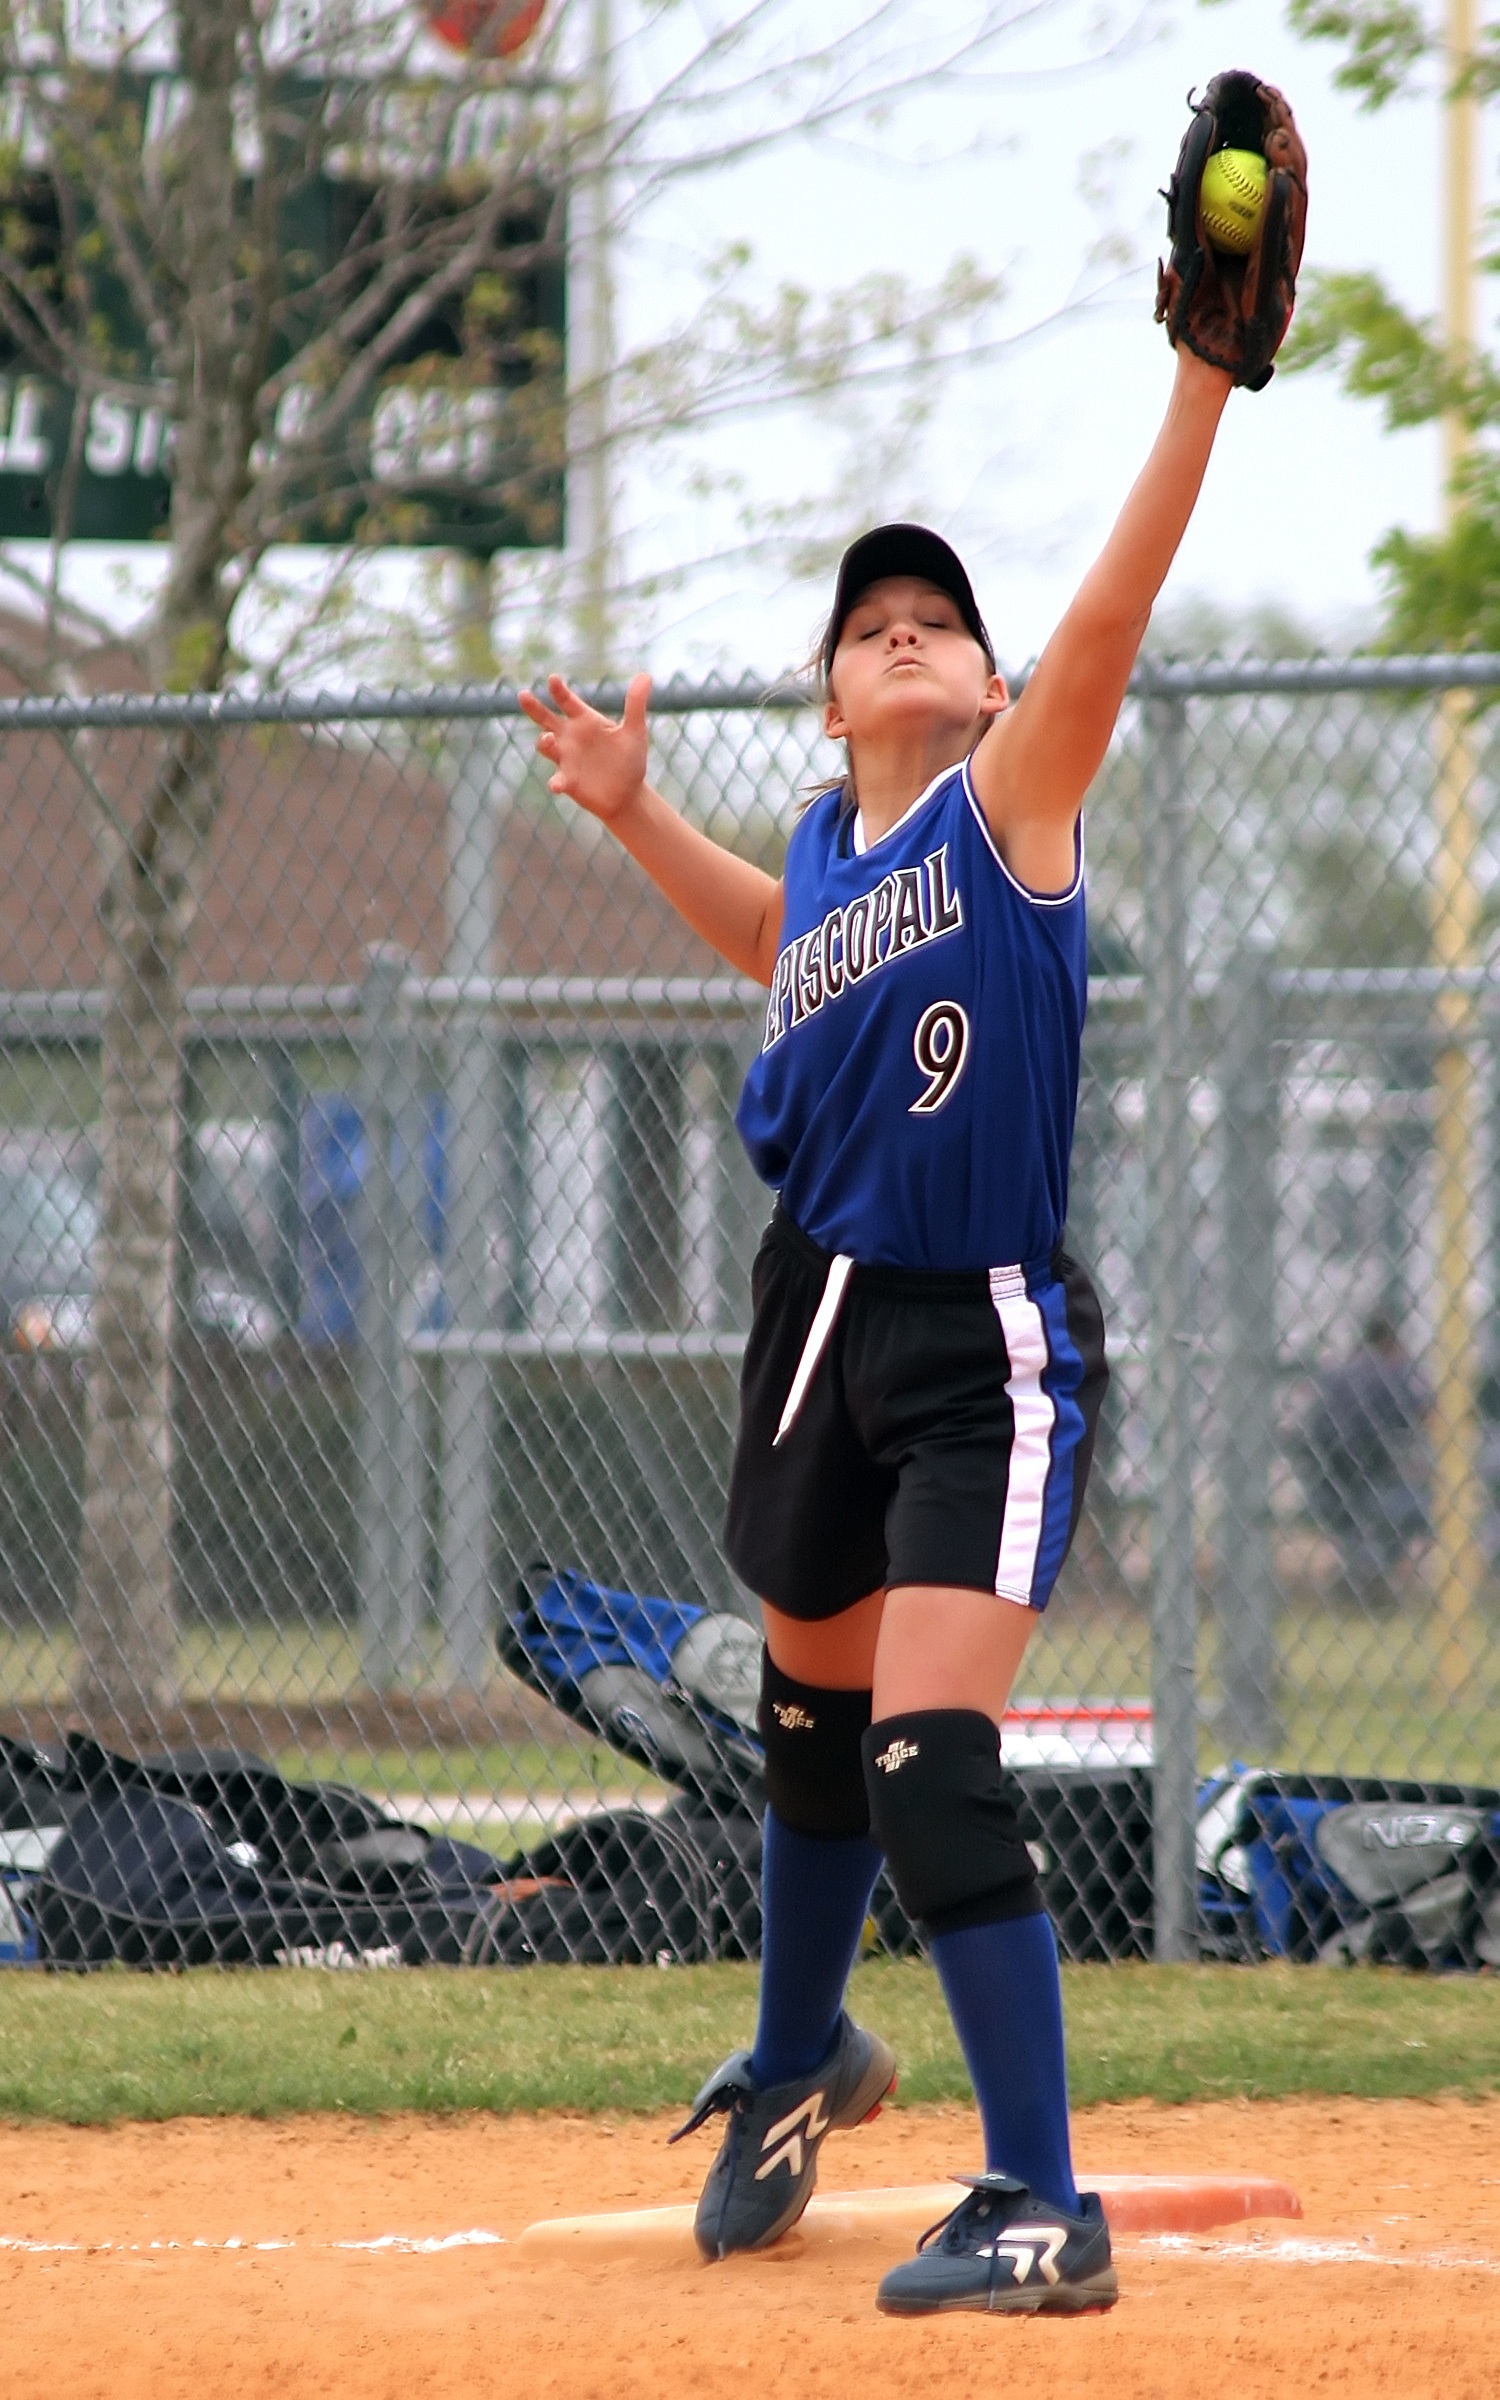
fence, girl, baseball, sport, game, athletic, action, player, pitch, teenager, sports, catch, tournament, softball, infield, ball game, first base, team sport, infielder, girls softball, softball player, college baseball, competition event, bat and ball games, baseball positions, college softball